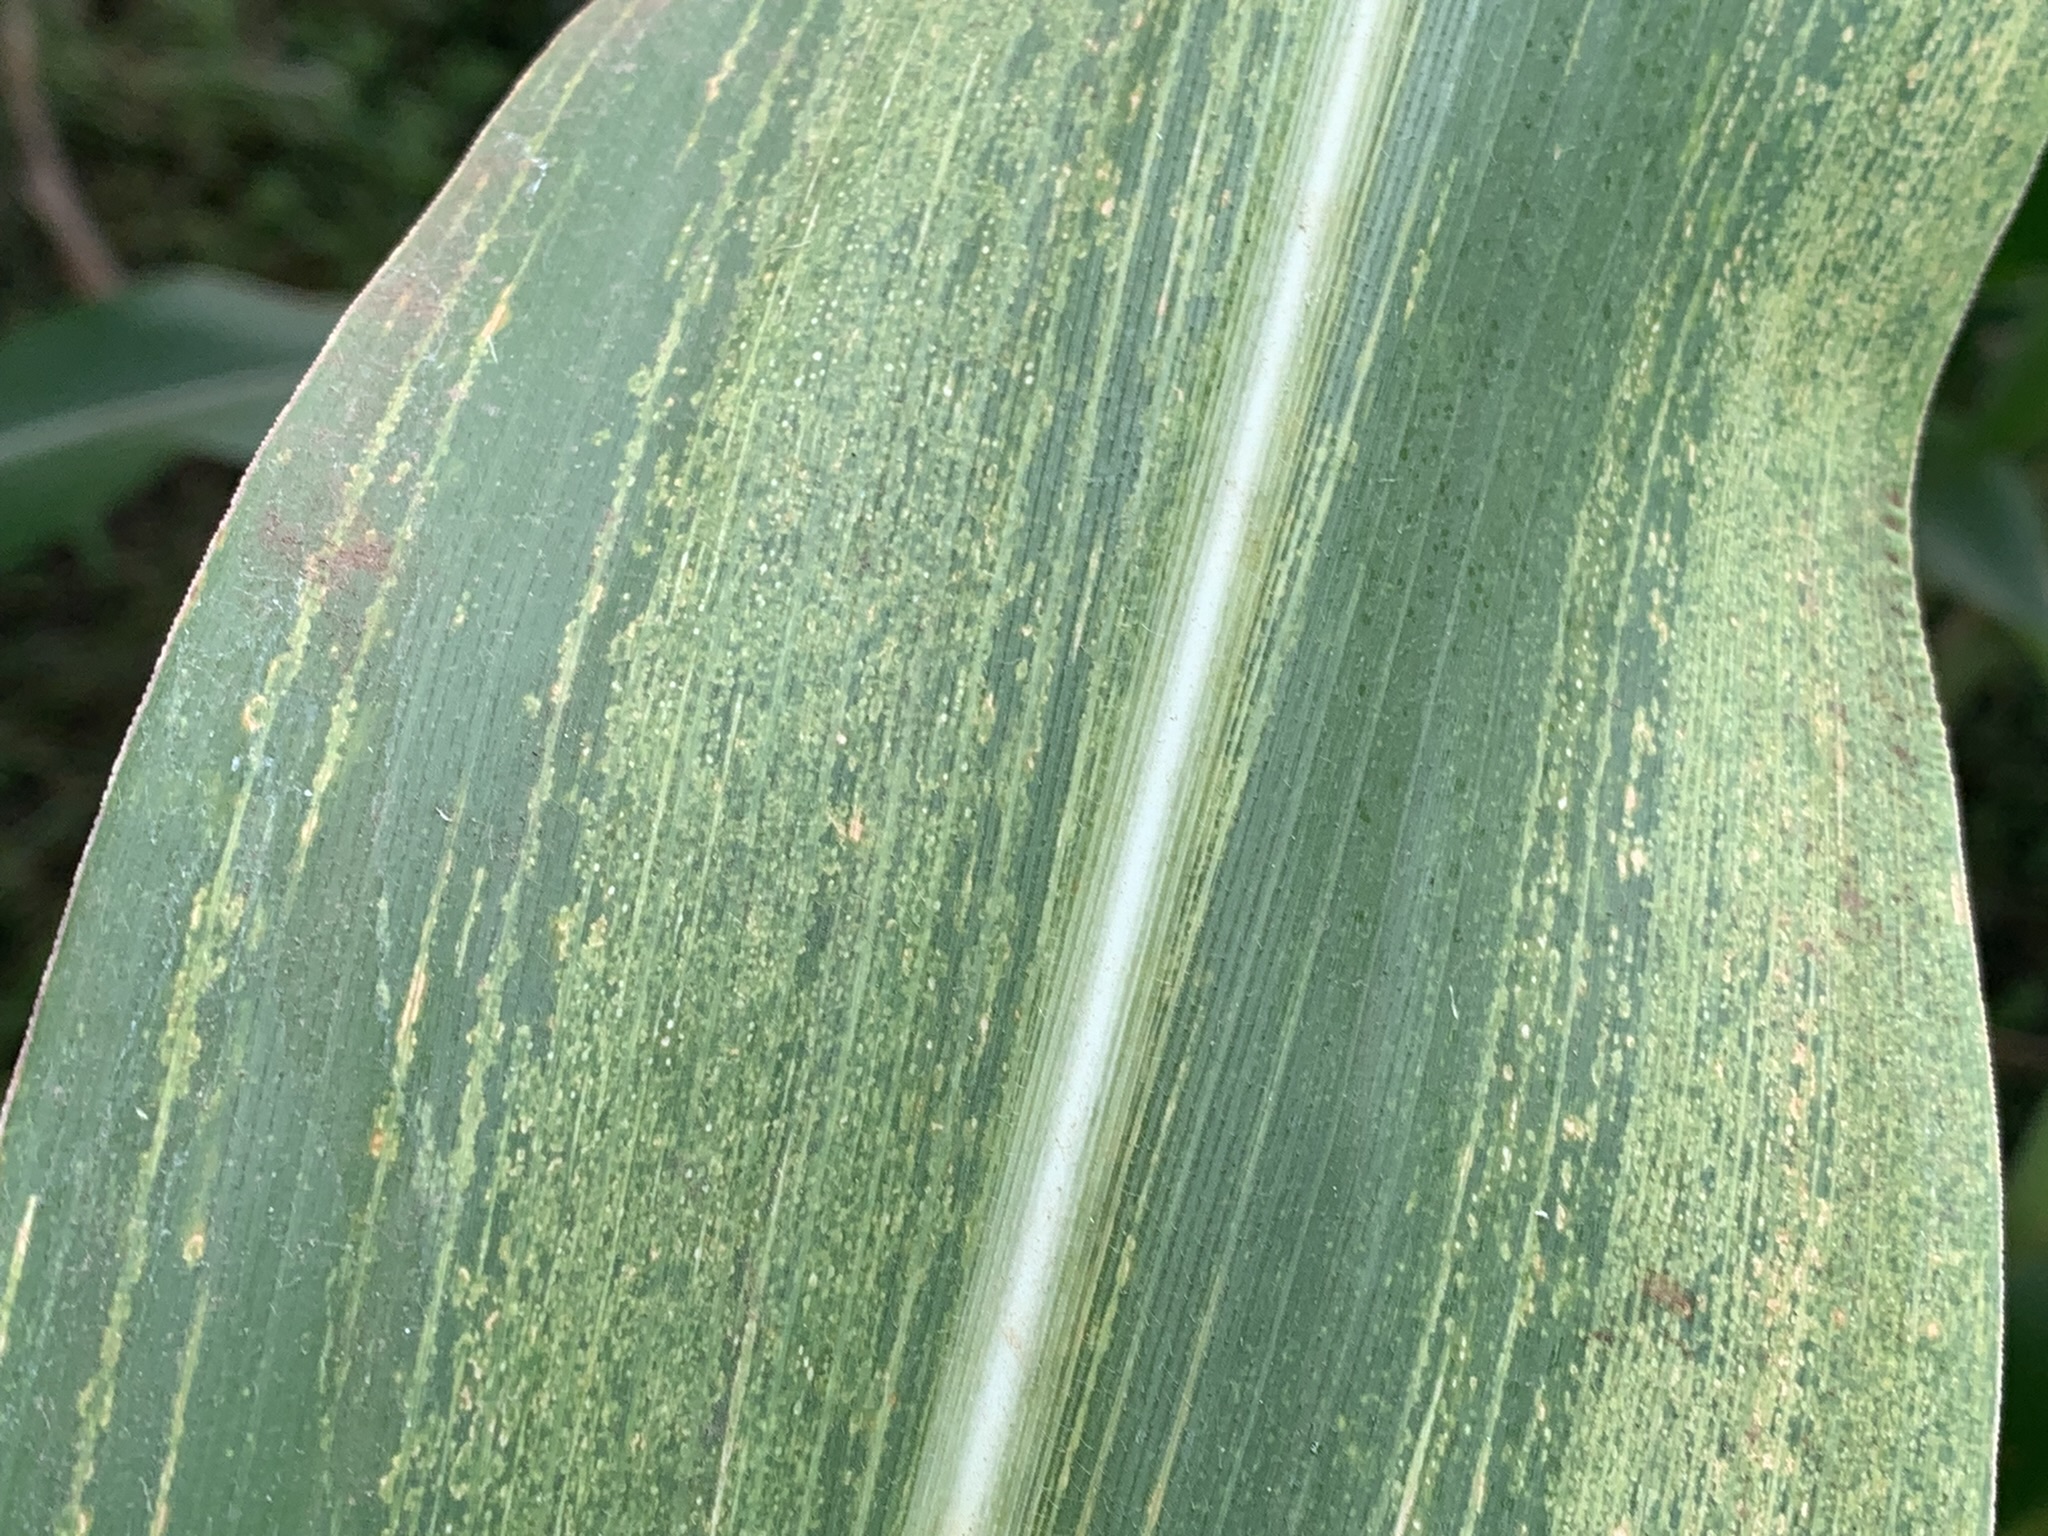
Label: MSV